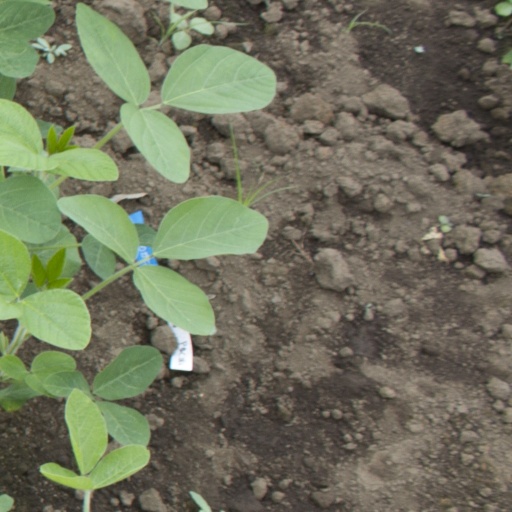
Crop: soybean